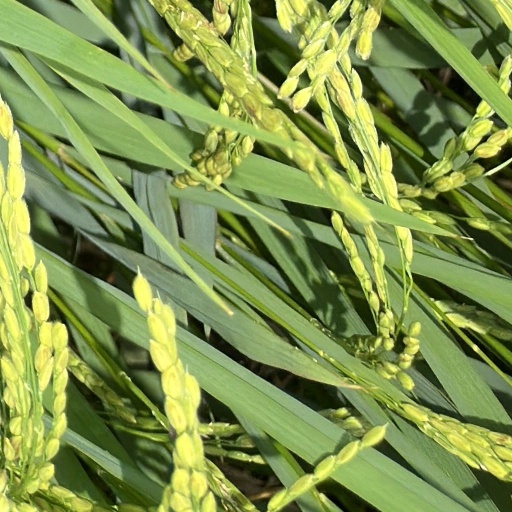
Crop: rice